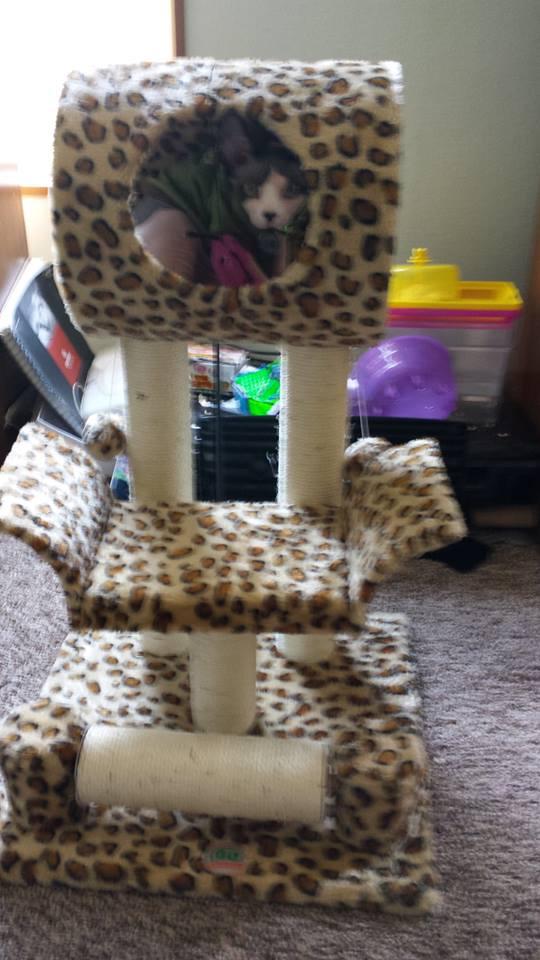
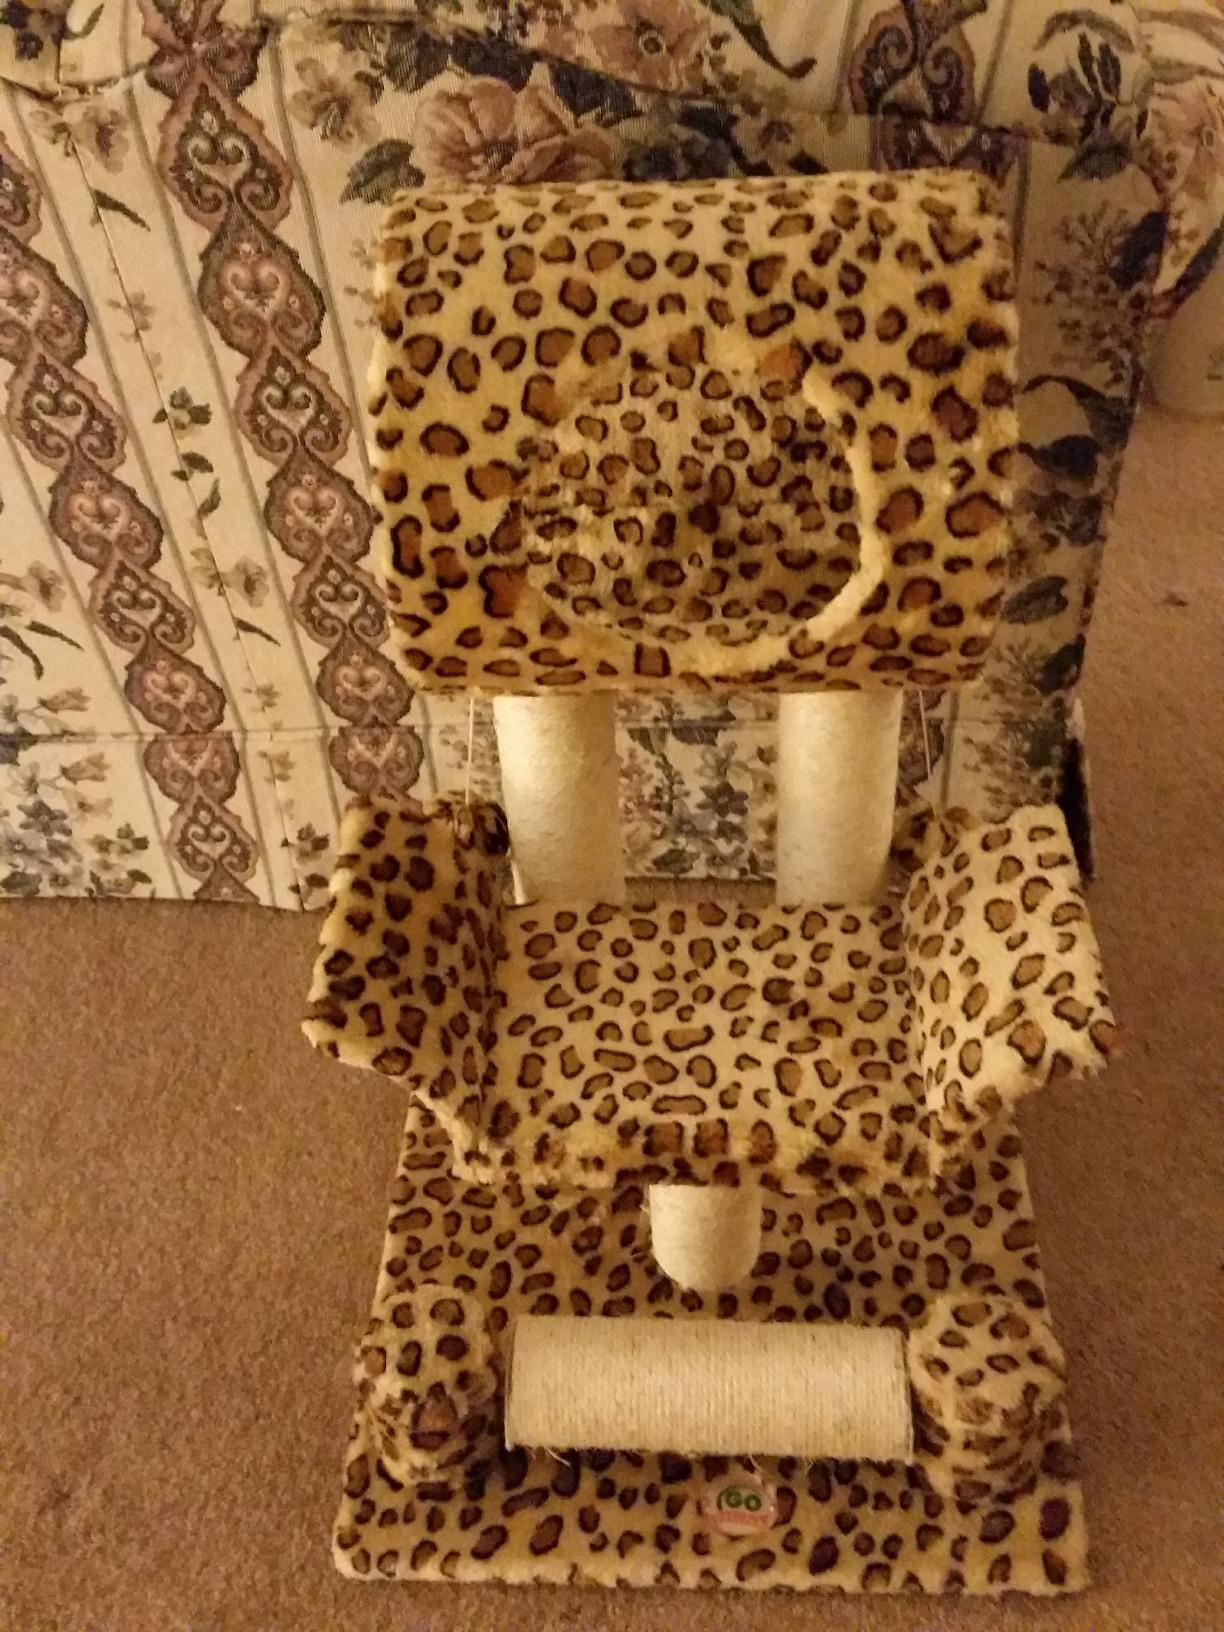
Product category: items_cat tree
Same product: yes